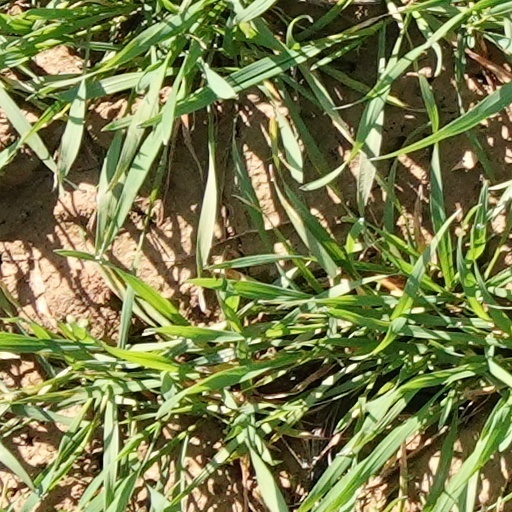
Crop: wheat